Henry Crabb Robinson

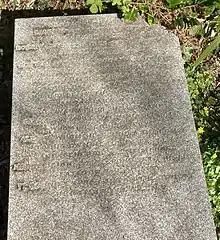
Grave of Henry Crabb Robinson in Highgate Cemetery

On his return to London in 1809, Robinson decided to quit journalism and studied for the Bar, to which he was called in 1813, and became leader of the Eastern Circuit. Fifteen years later he retired, and by virtue of his conversation and qualities became a leader in society. He was one of the founders of the London University (now University College London) and travelled several times to Italy, as many of his contemporaries did. Among those whom he befriended in Rome in 1829 was the novelist Sarah Burney.